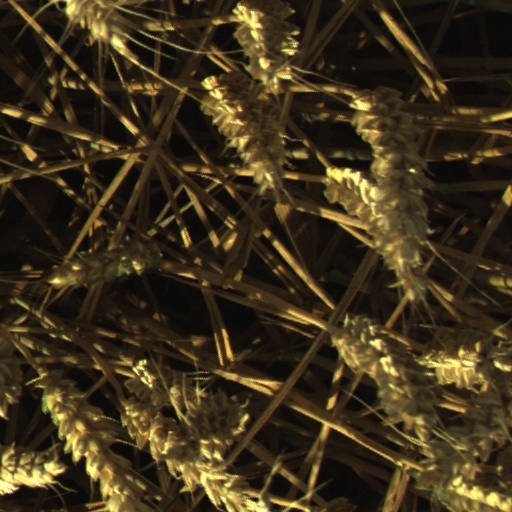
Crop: wheat